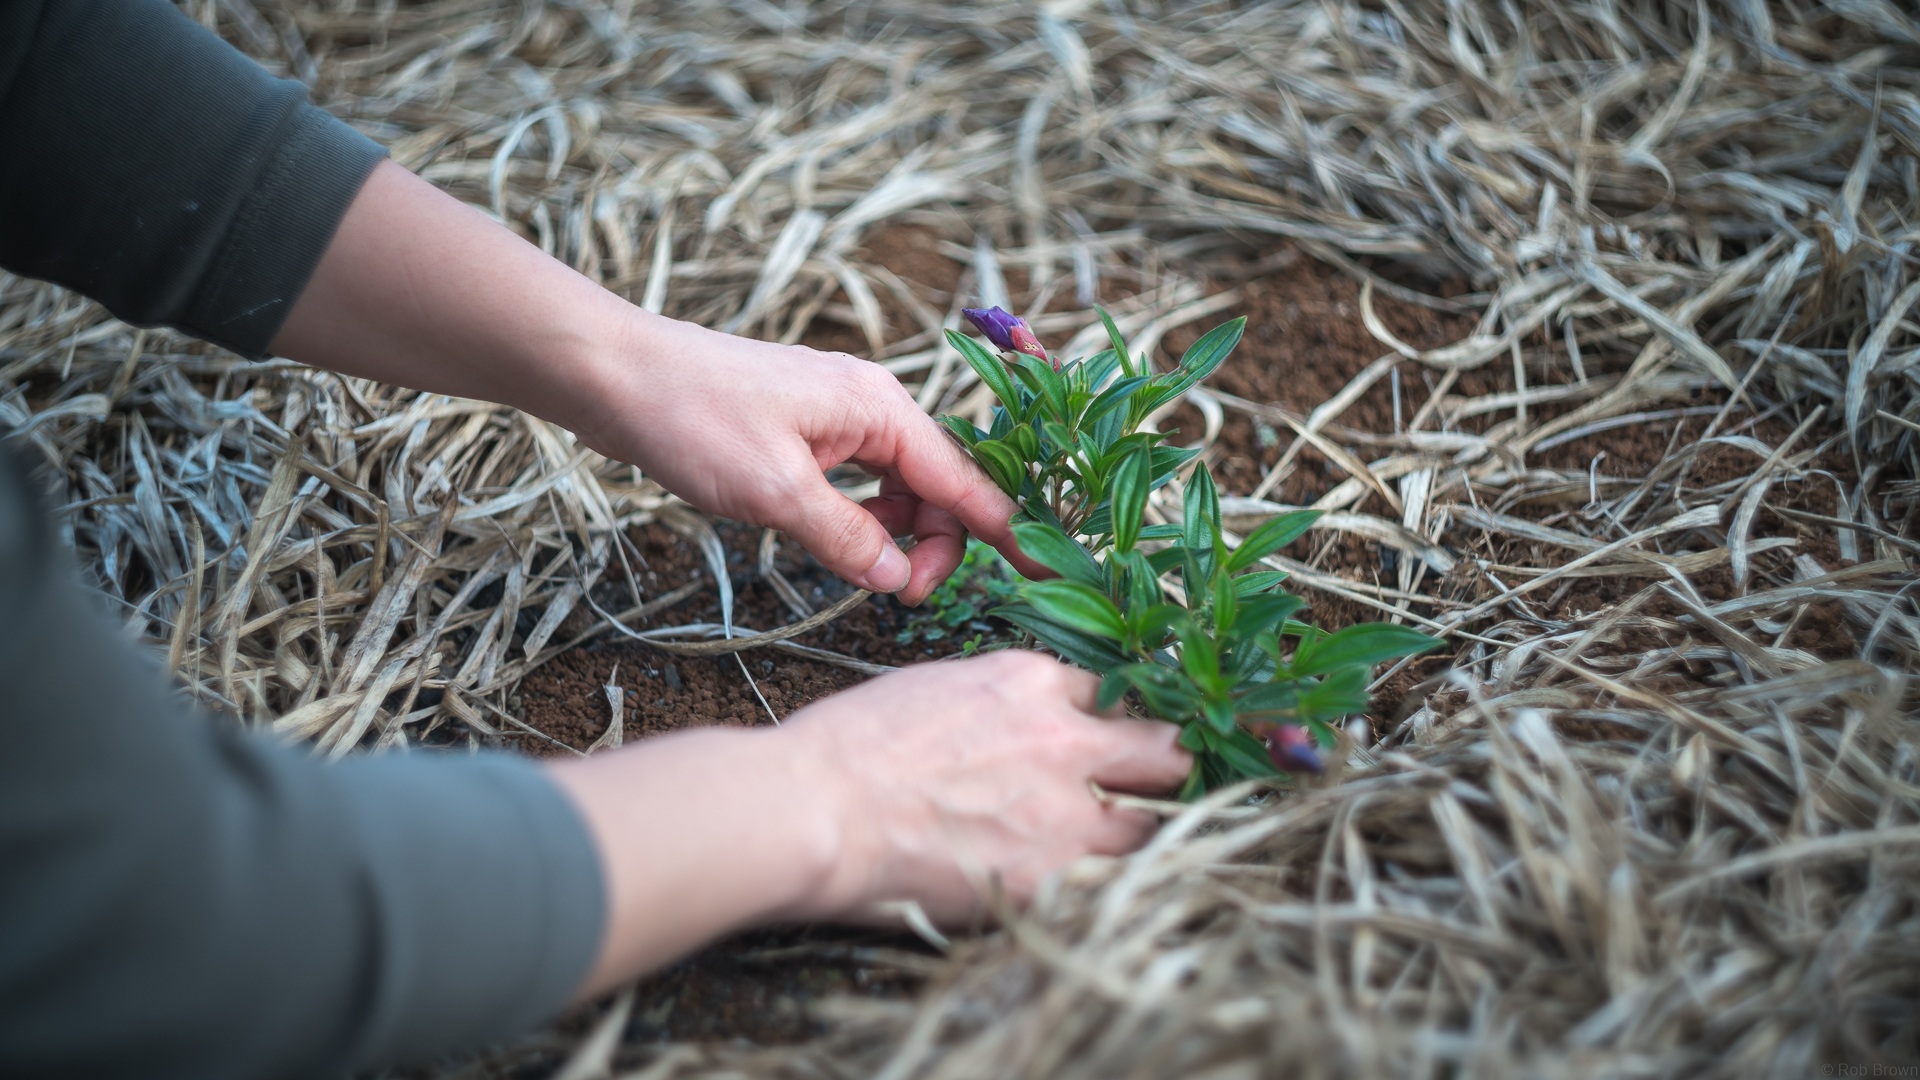
tree, nature, grass, branch, plant, woman, lawn, green, crop, backyard, soil, agriculture, garden, outdoors, gardening, straw, yard, gardener, grass family